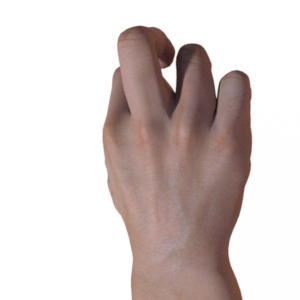
Label: rock